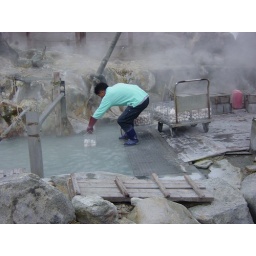
Cooking eggs in sulfur water - creates a cooked egg black in color (2007)